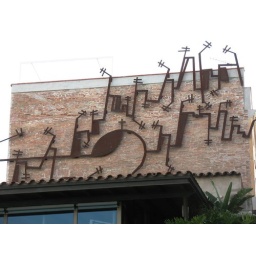
Modern art on the wall of a building near the university in barcelona.